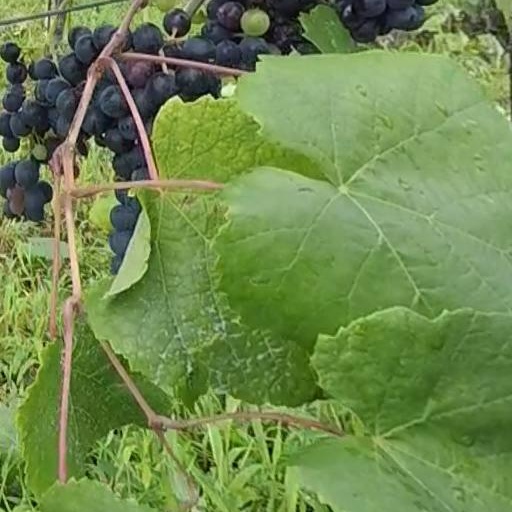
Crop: grape